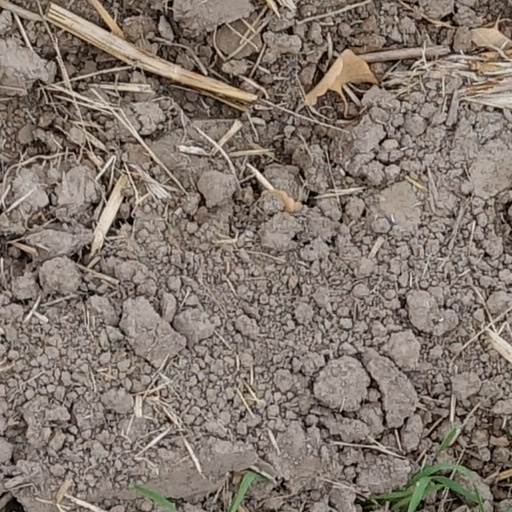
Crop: wheat